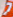
Number: 7